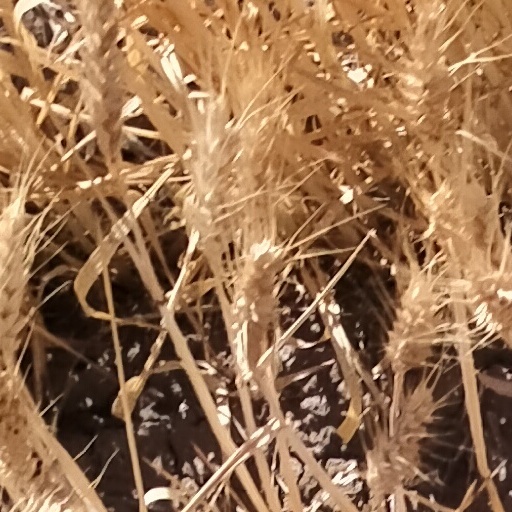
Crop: wheat